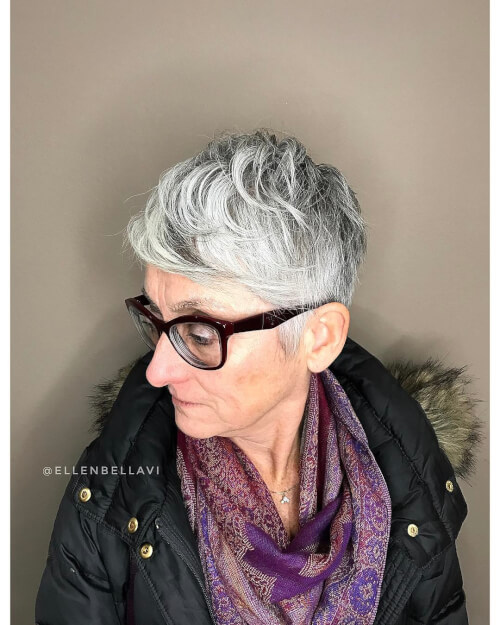
Gender: women